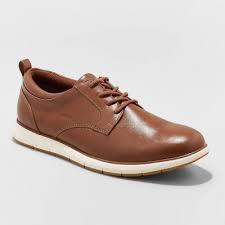
Label: Sneaker